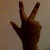
The image shows a hand gesture representing the number 3 in Indian Sign Language.